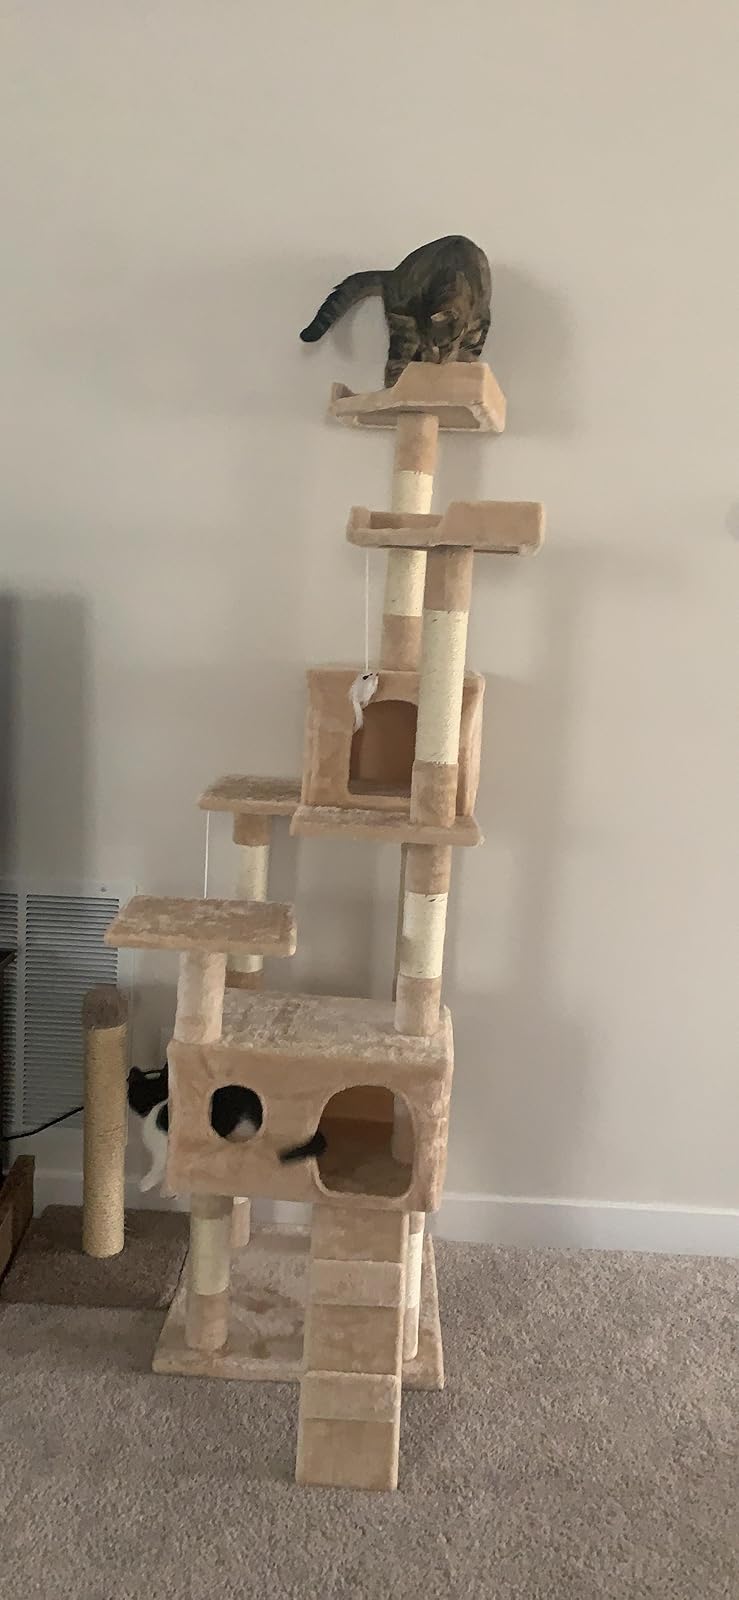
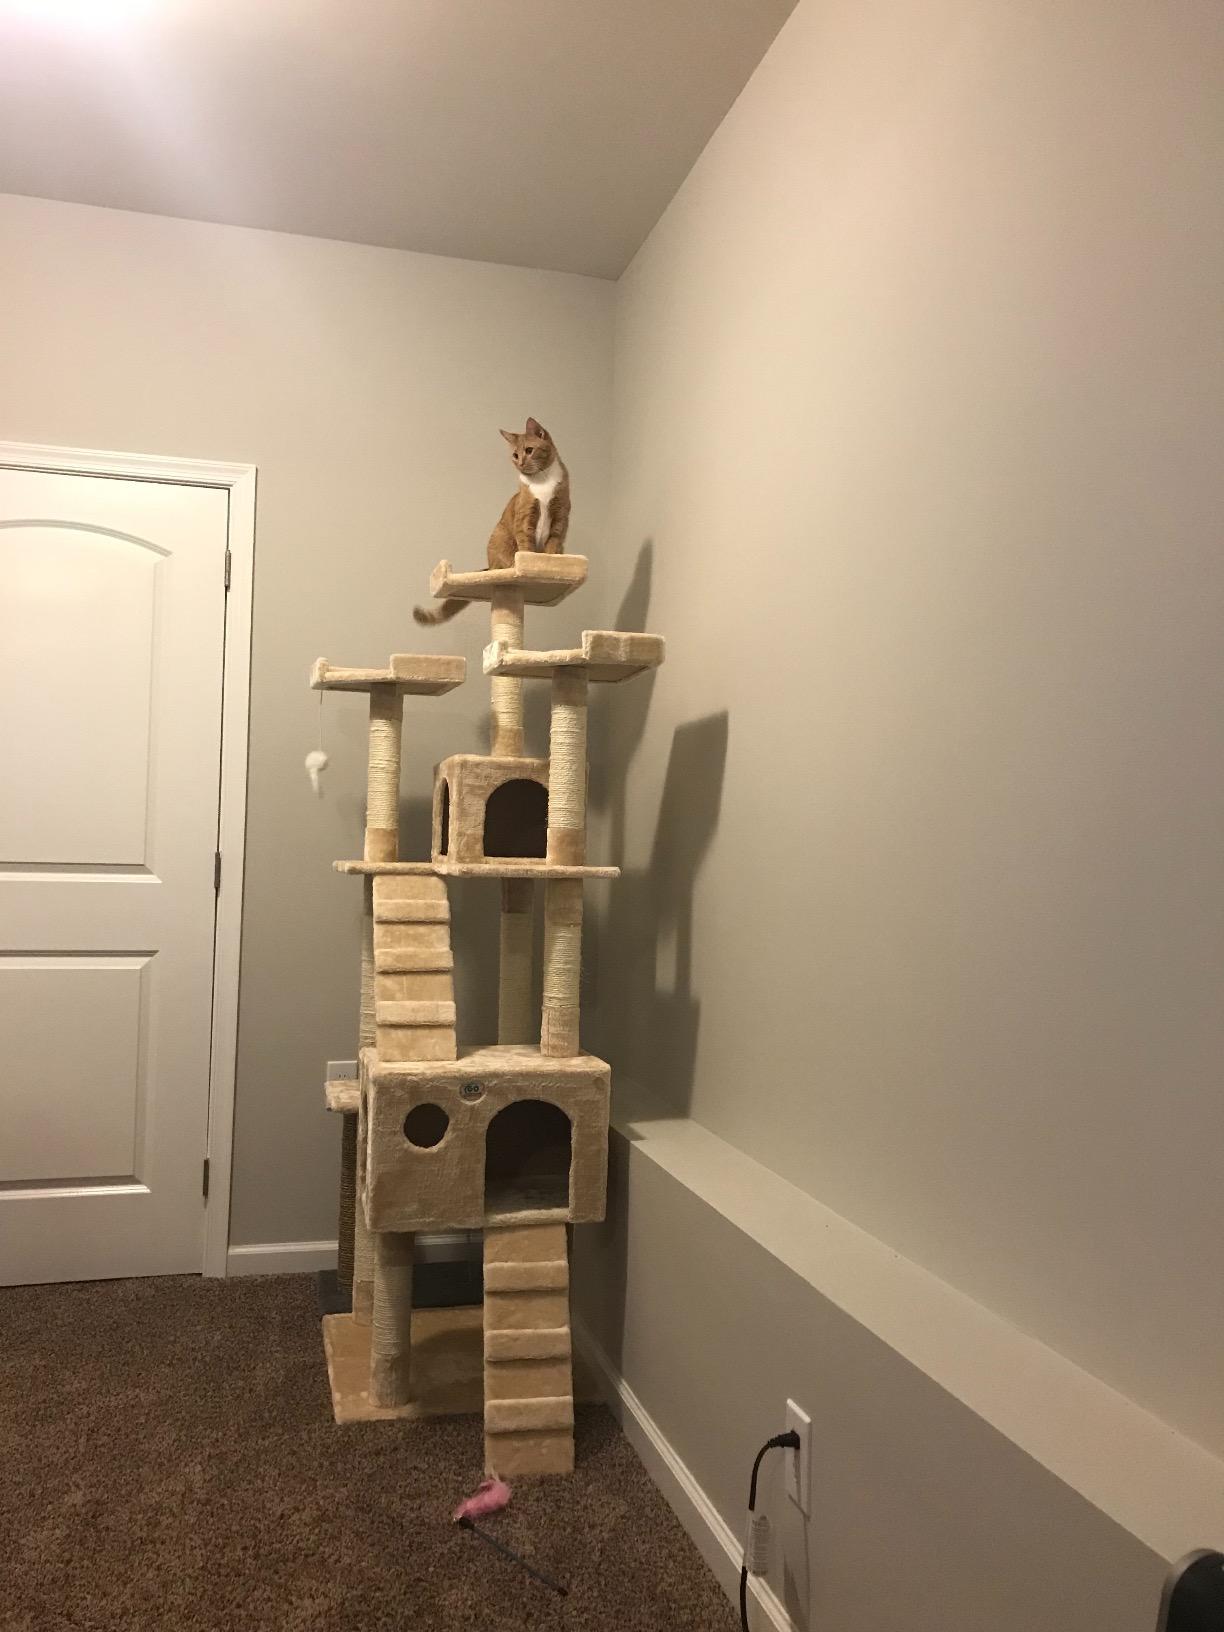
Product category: items_cat tree
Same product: no